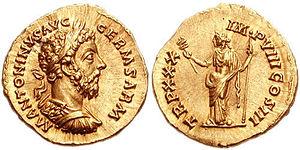
Marc Aurèle est un empereur, philosophe et écrivain romain né le 26 avril 121 à Rome et mort le 17 mars 180 à Sirmione selon Tertullien ou à Vindobona. Sur les instructions de l'empereur Hadrien, il est adopté en 138 par son futur beau-père et oncle Antonin le Pieux qui le nomme héritier du trône impérial.